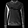
Label: Pullover